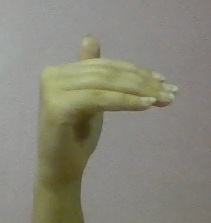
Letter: khaa